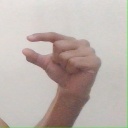
अक्षर: ग